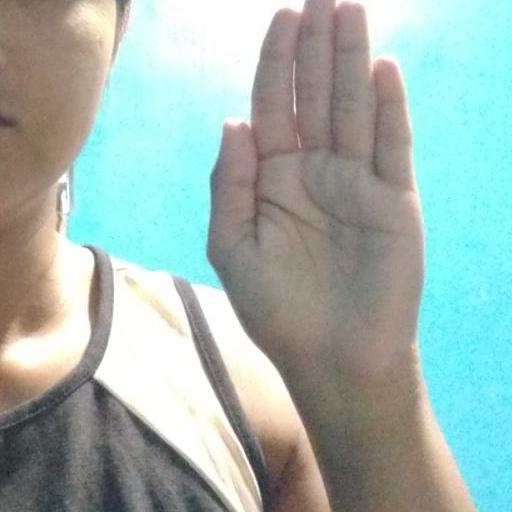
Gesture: stop